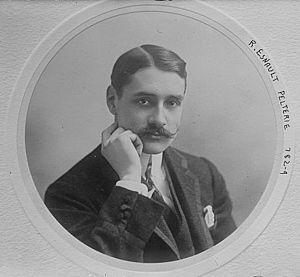
La rue Robert-Esnault-Pelterie est une voie du 7ᵉ arrondissement de Paris.
Esnault-Pelterie REP 1 et REP 2 sont les deux premiers avions prototypes expérimentaux monoplans, construits entre 1906 et 1908, par le constructeur aéronautique français REP International, du pionnier de l'histoire de l'aviation Robert Esnault-Pelterie.
Robert Esnault-Pelterie, né le 8 novembre 1881 à Paris 9ᵉ et mort le 6 décembre 1957 à Nice, est un ingénieur aéronautique et inventeur français. On lui doit notamment les inventions de l'aileron et du manche à balai ainsi que le développement du moteur en étoile. En 1907, il est le premier à faire voler un avion monoplan à structure métallique, le REP 1 dont il a assuré entièrement la conception et l'assemblage, y compris ceux du moteur. Il figure aussi parmi les pionniers de l'astronautique, dont il a été l'un des premiers théoriciens.